Question: Please indicate a possible affordance area of the frisbee that can be used for holding
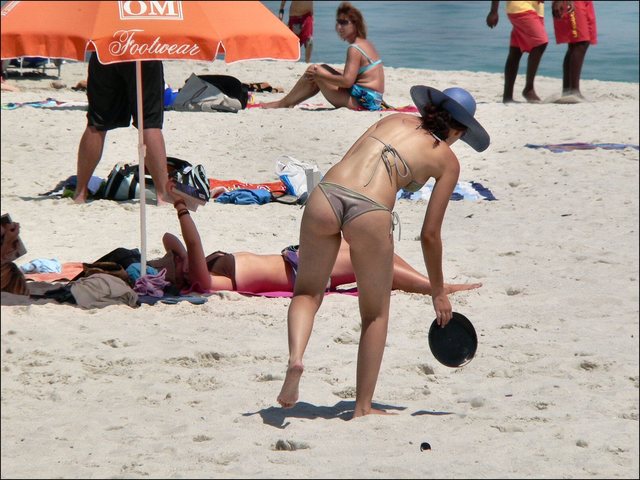
Answer: [421.394, 309.365, 482.537, 373.365]